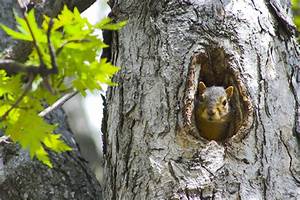
Label: scoiattolo